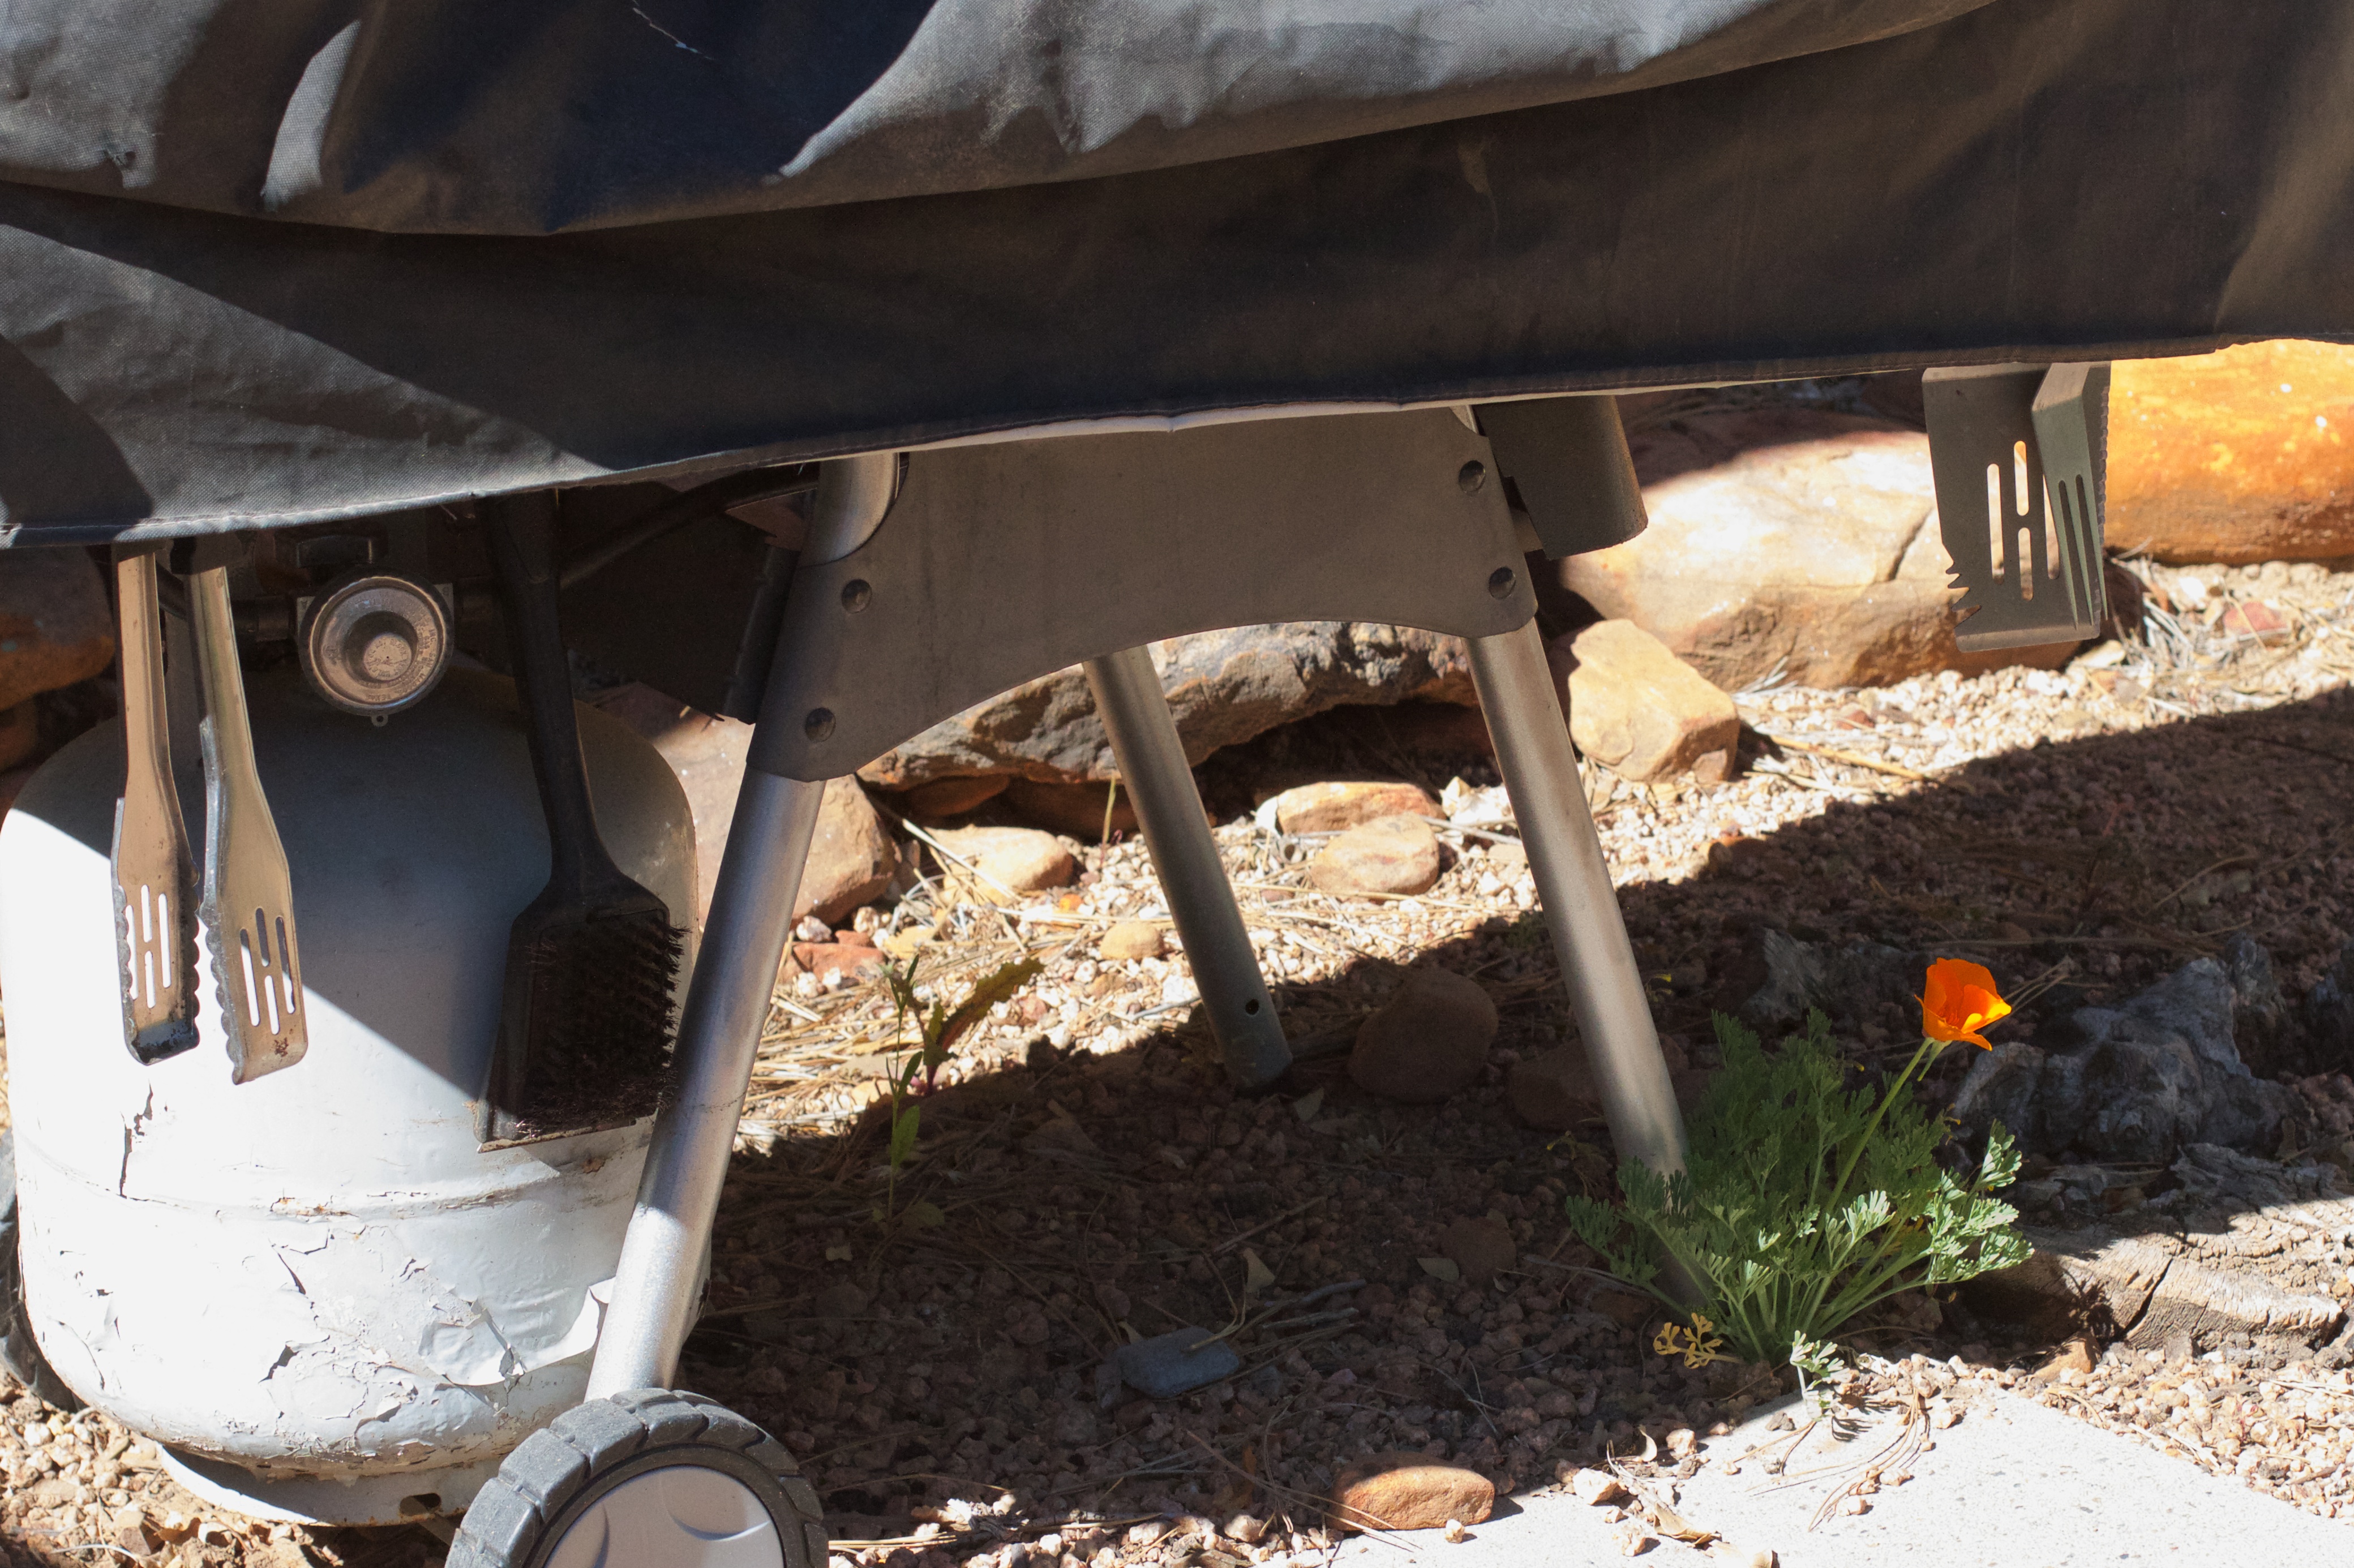
car, wheel, vehicle, bumper, automotive exterior